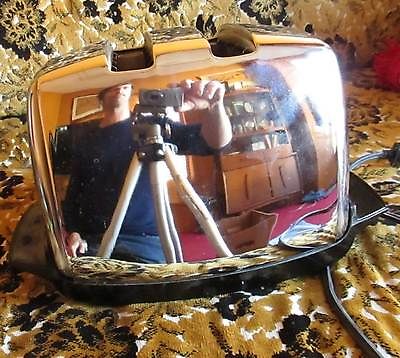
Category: toaster